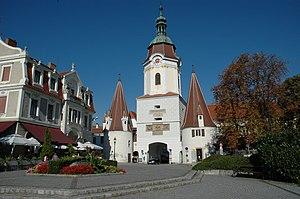
Krems an der Donau est la cinquième ville du land de Basse-Autriche en Autriche, située aux bords du Danube au fond de la vallée de la Wachau. Cette ville statutaire est également le centre administratif du district de Krems. Elle faisait partie du paysage culturel de la Wachau, ajouté au patrimoine mondial de l'UNESCO en 2000.